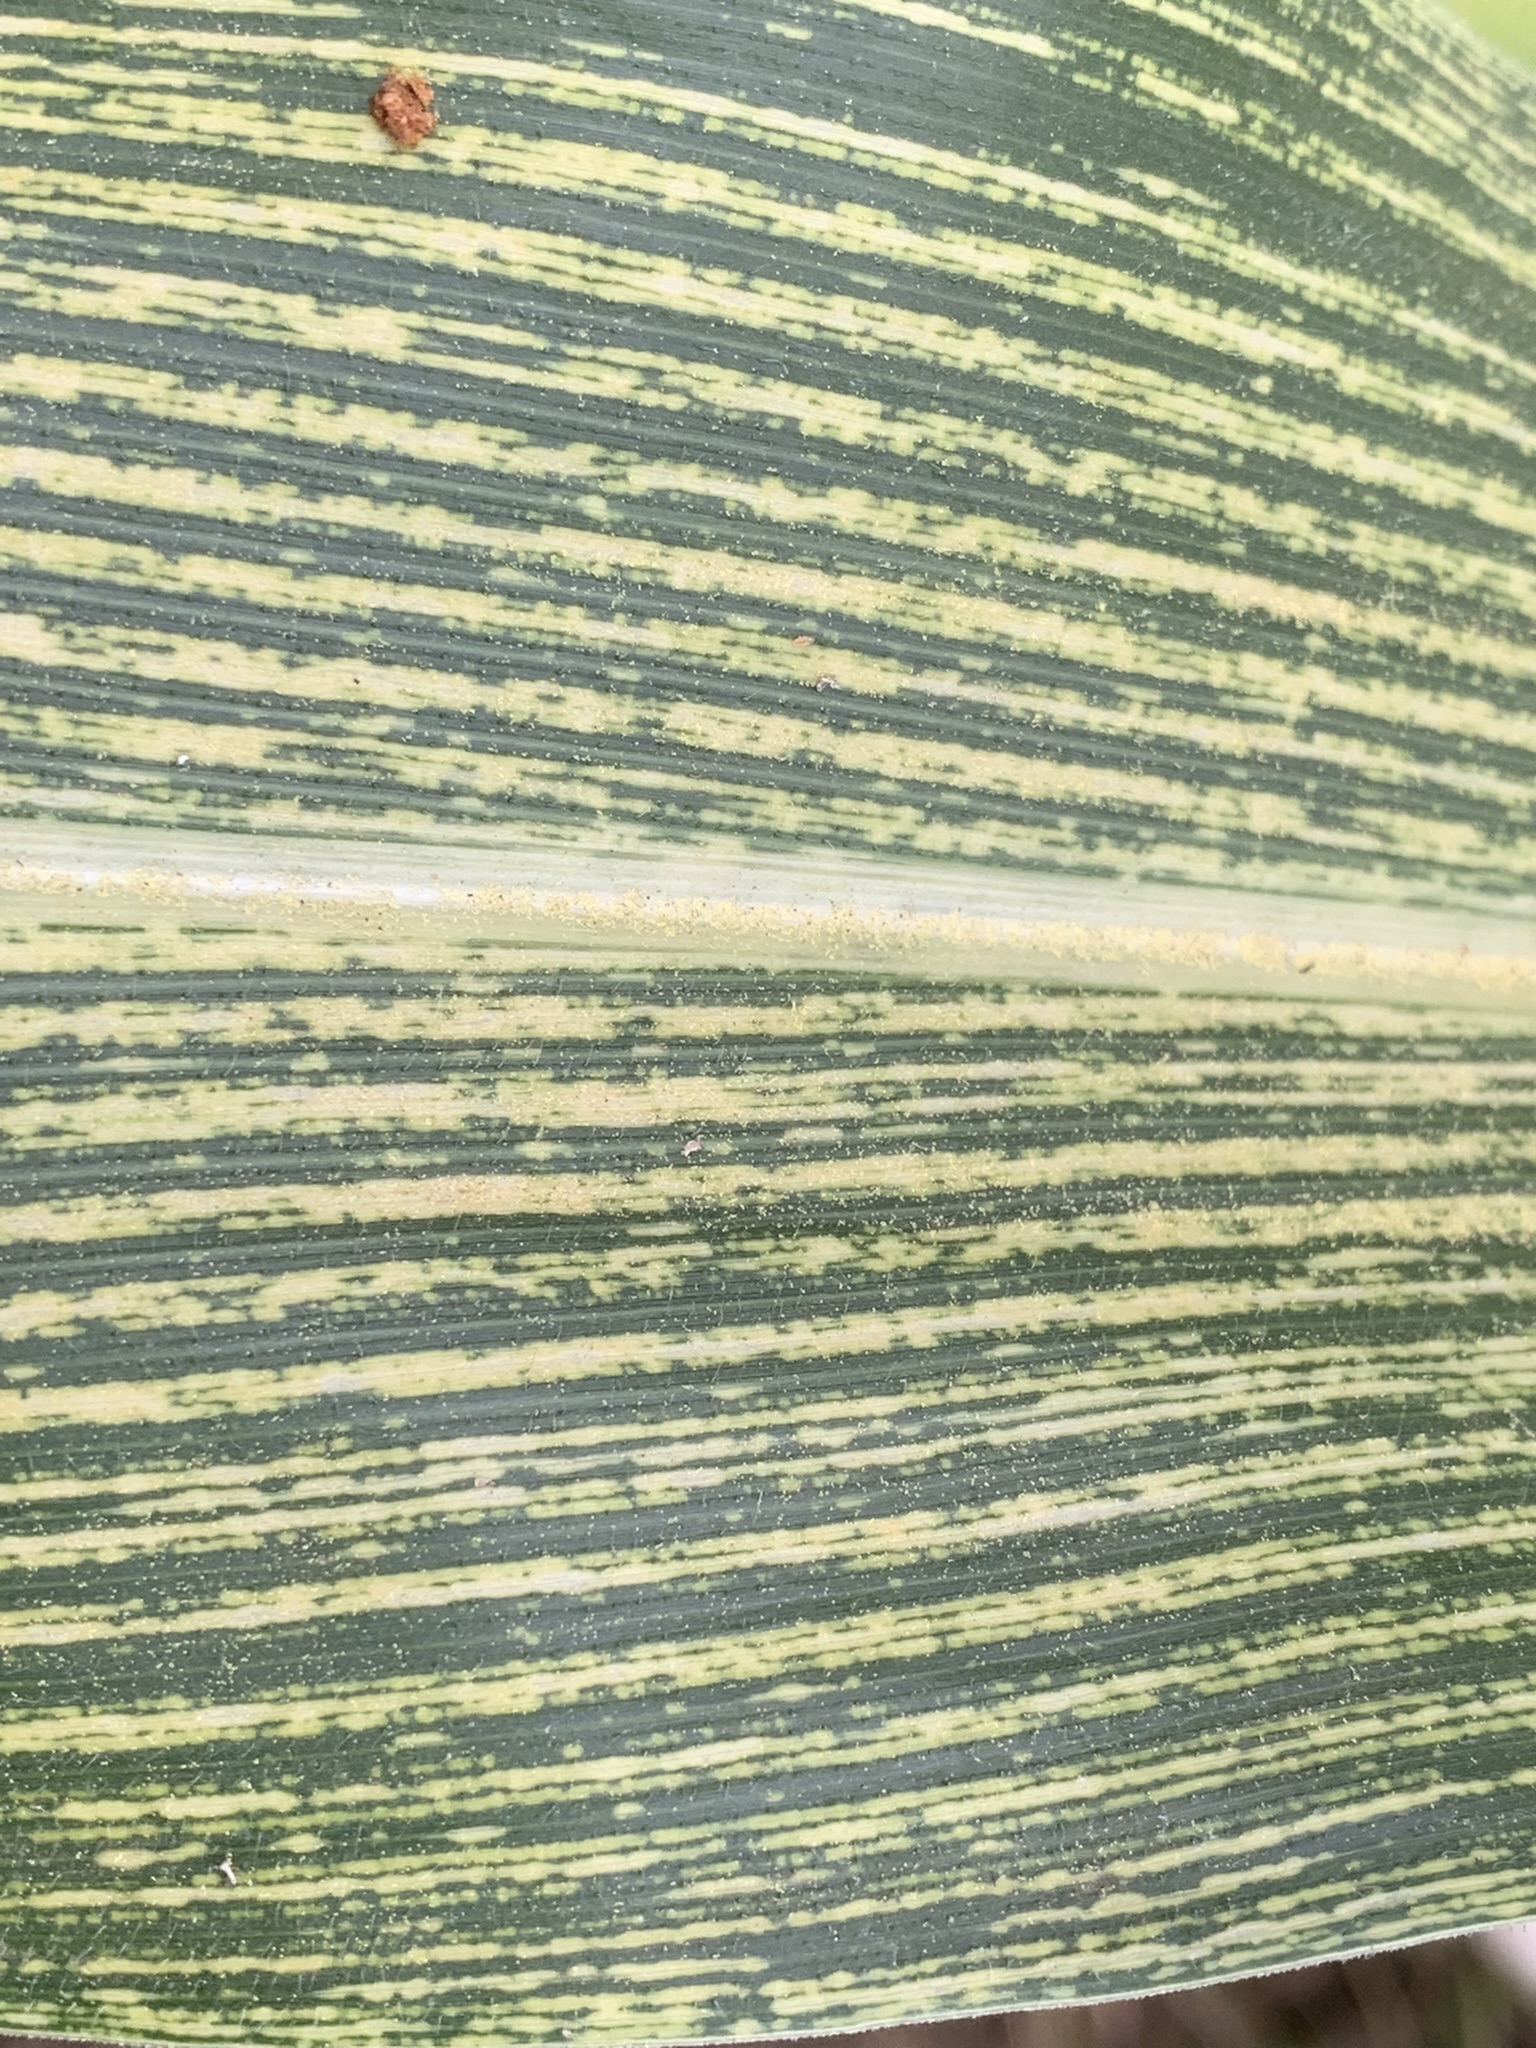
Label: MSV